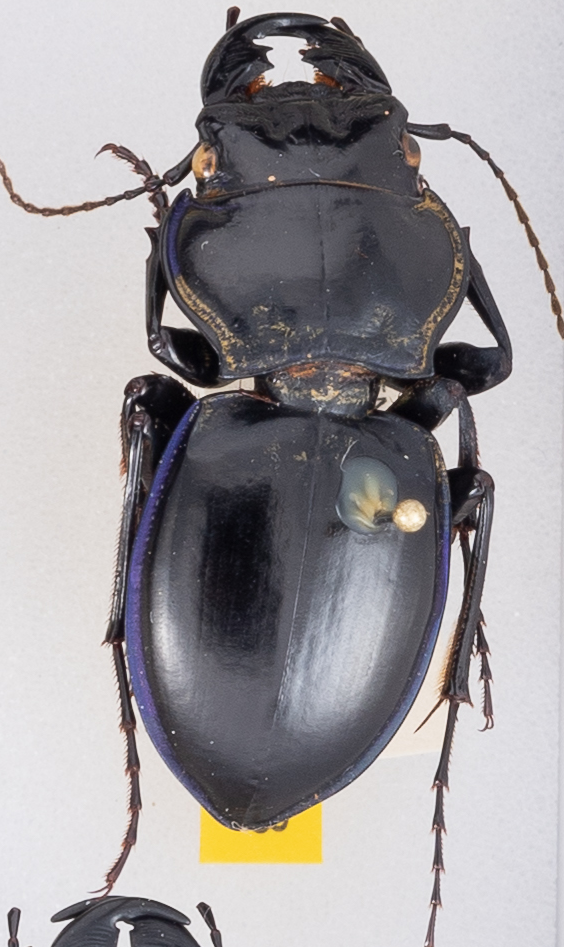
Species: Pasimachus punctulatus
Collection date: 2021-08-31
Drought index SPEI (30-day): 1.93
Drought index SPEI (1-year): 1.22
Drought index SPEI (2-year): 2.09